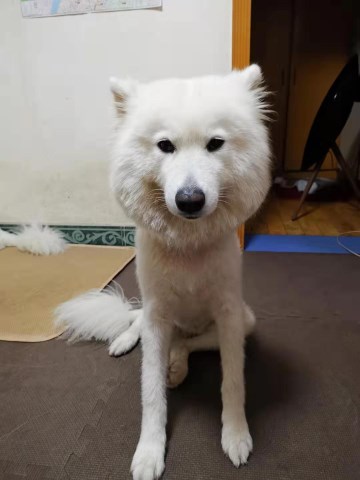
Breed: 2192-n000088-Samoyed